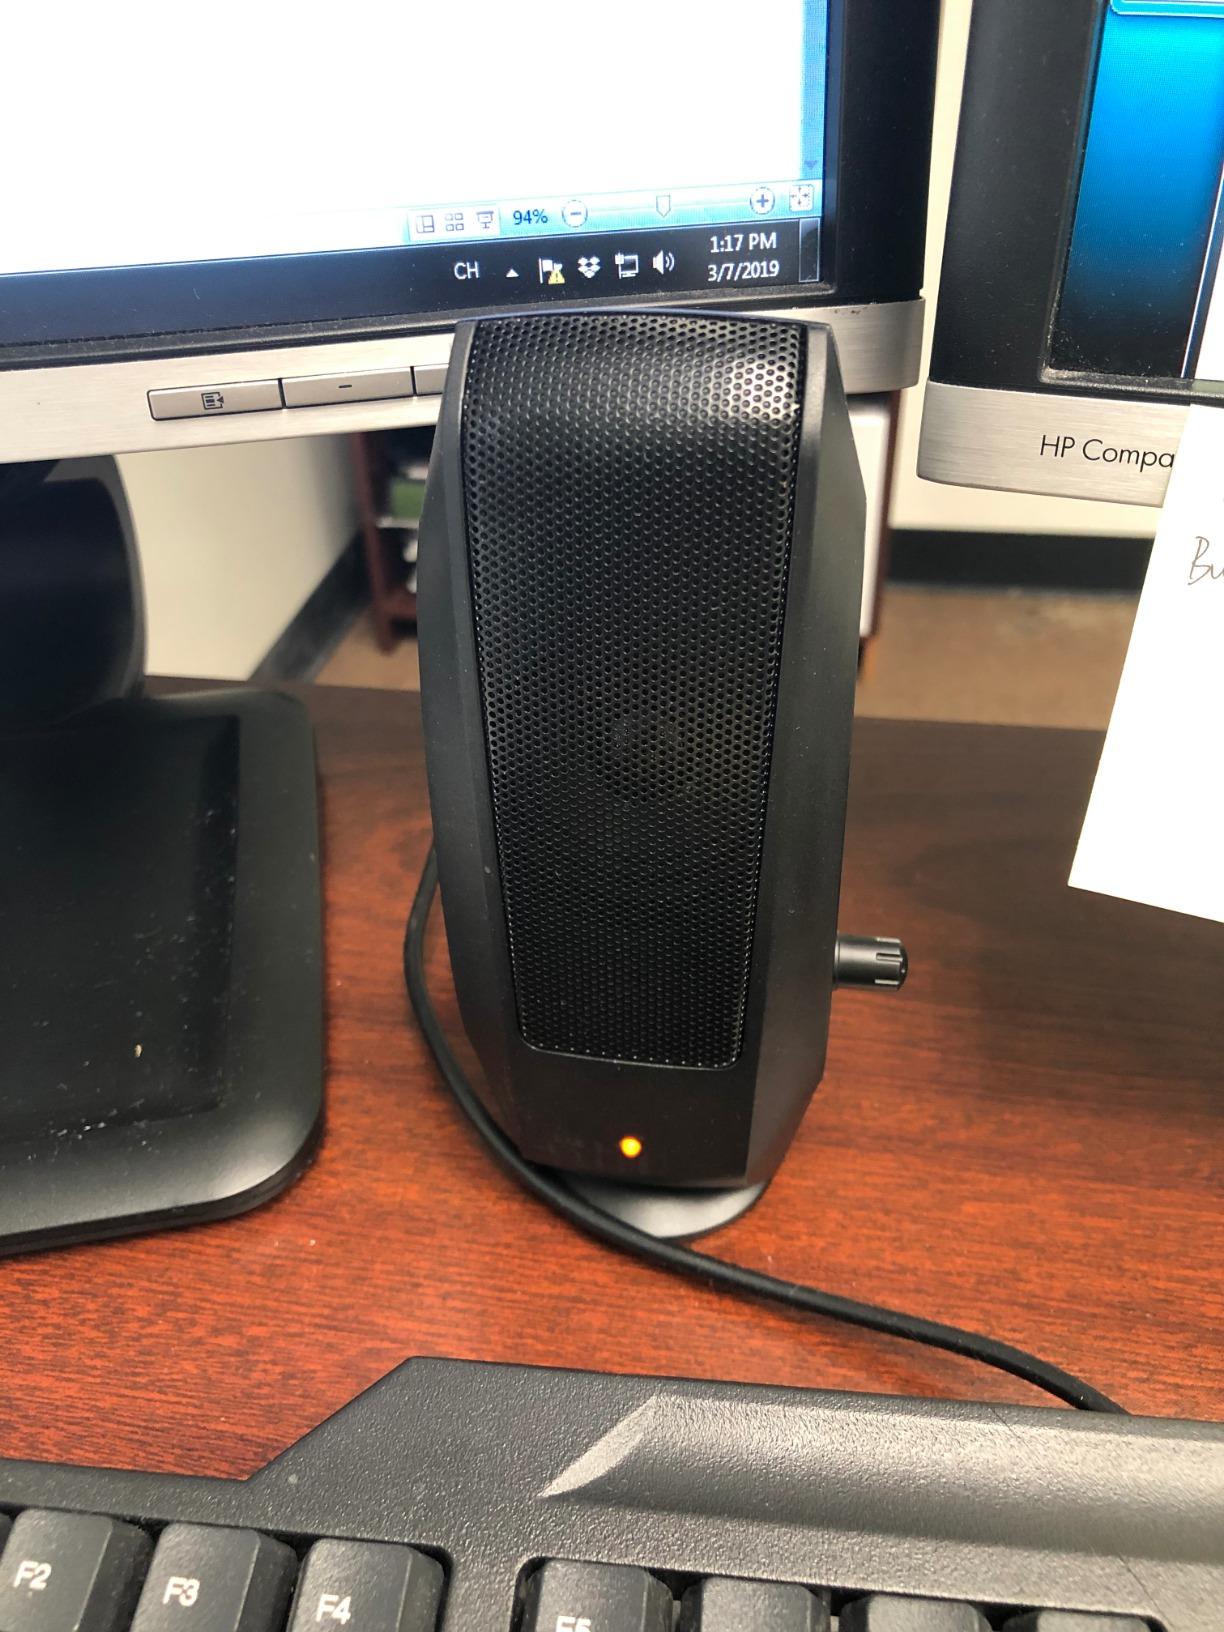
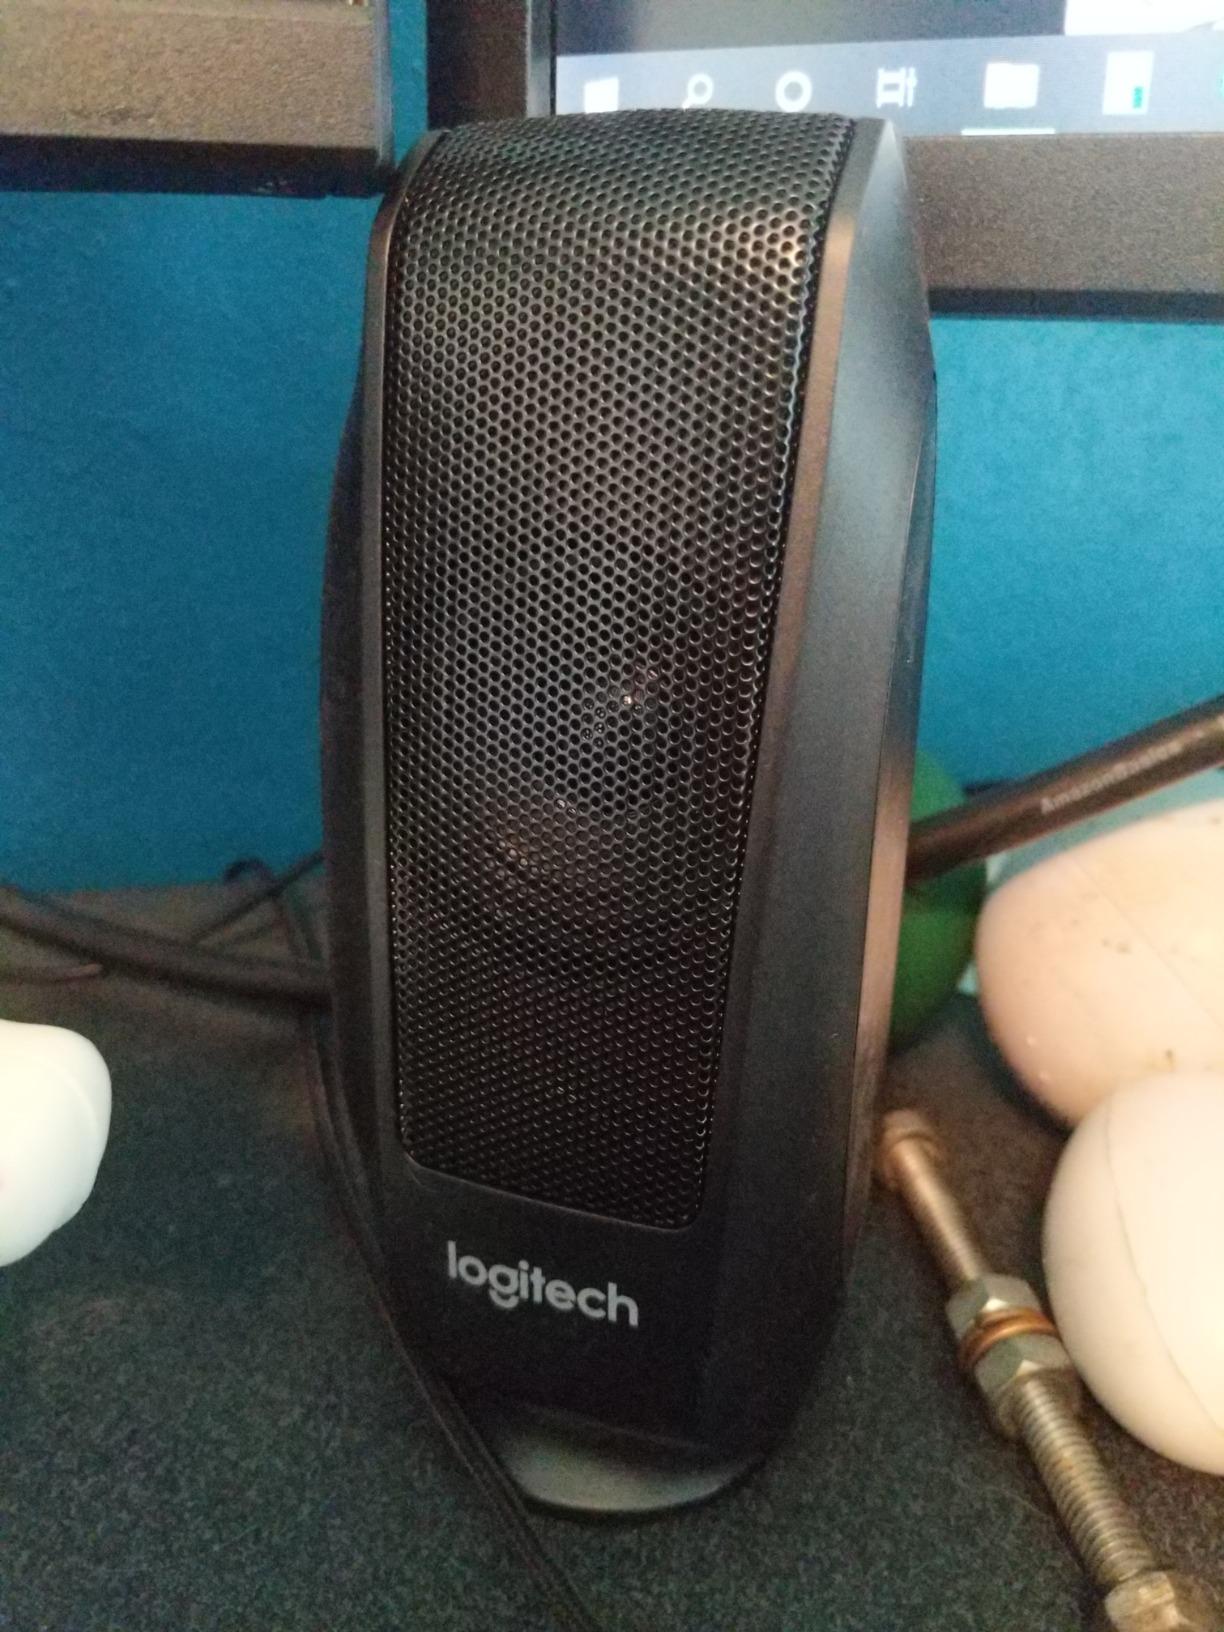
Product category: speaker
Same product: yes